Simion Mehedinți

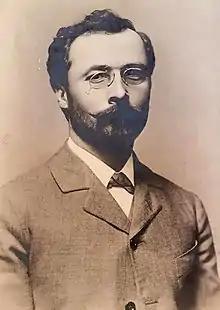
Simion Mehedinți, in 1918

Simion Mehedinți (October 19, 1868 – December 14, 1962) was a Romanian geographer, the founding father of modern Romanian geography, and a titular member of the Romanian Academy. A figure of importance in the "Junimea" literary club, he was for a while editor of its magazine, "Convorbiri Literare", and became a supporter of the fascist Iron Guard.